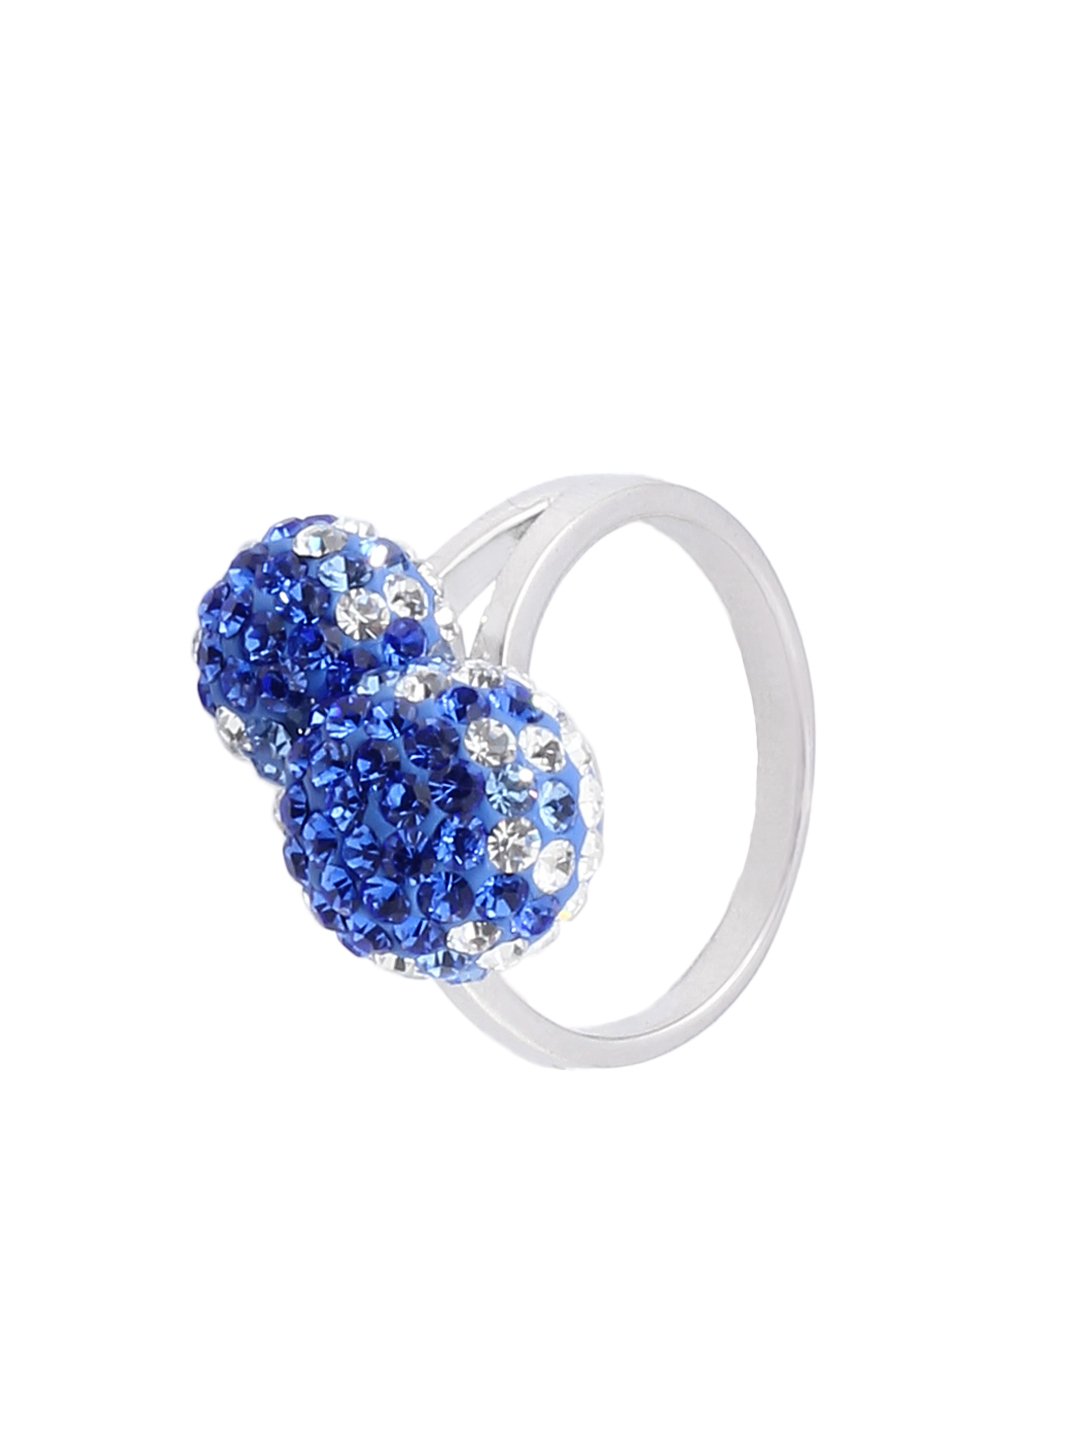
Lucera Silver Ring
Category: Accessories / Jewellery / Ring
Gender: Women
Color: Silver
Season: Summer 2013
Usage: Casual